Weng Weng

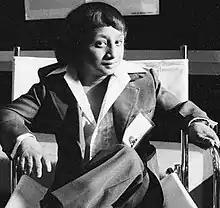

Ernesto de Guzman de la Cruz (September 7, 1957 – August 29, 1992), known by the stage name Weng Weng, was a Filipino actor, stunt performer, and martial artist. He was a short person at tall. Born in what is now Baclaran in Parañaque, dela Cruz studied karate. In the mid-1970s, dela Cruz played supporting roles in films, until his first starring role in "Agent OO" (1981). At the Manila International Film Festival, dela Cruz's starring role in the "Agent OO's" sequel "For Your Height Only" (1981) outsold every other local production on foreign sales.